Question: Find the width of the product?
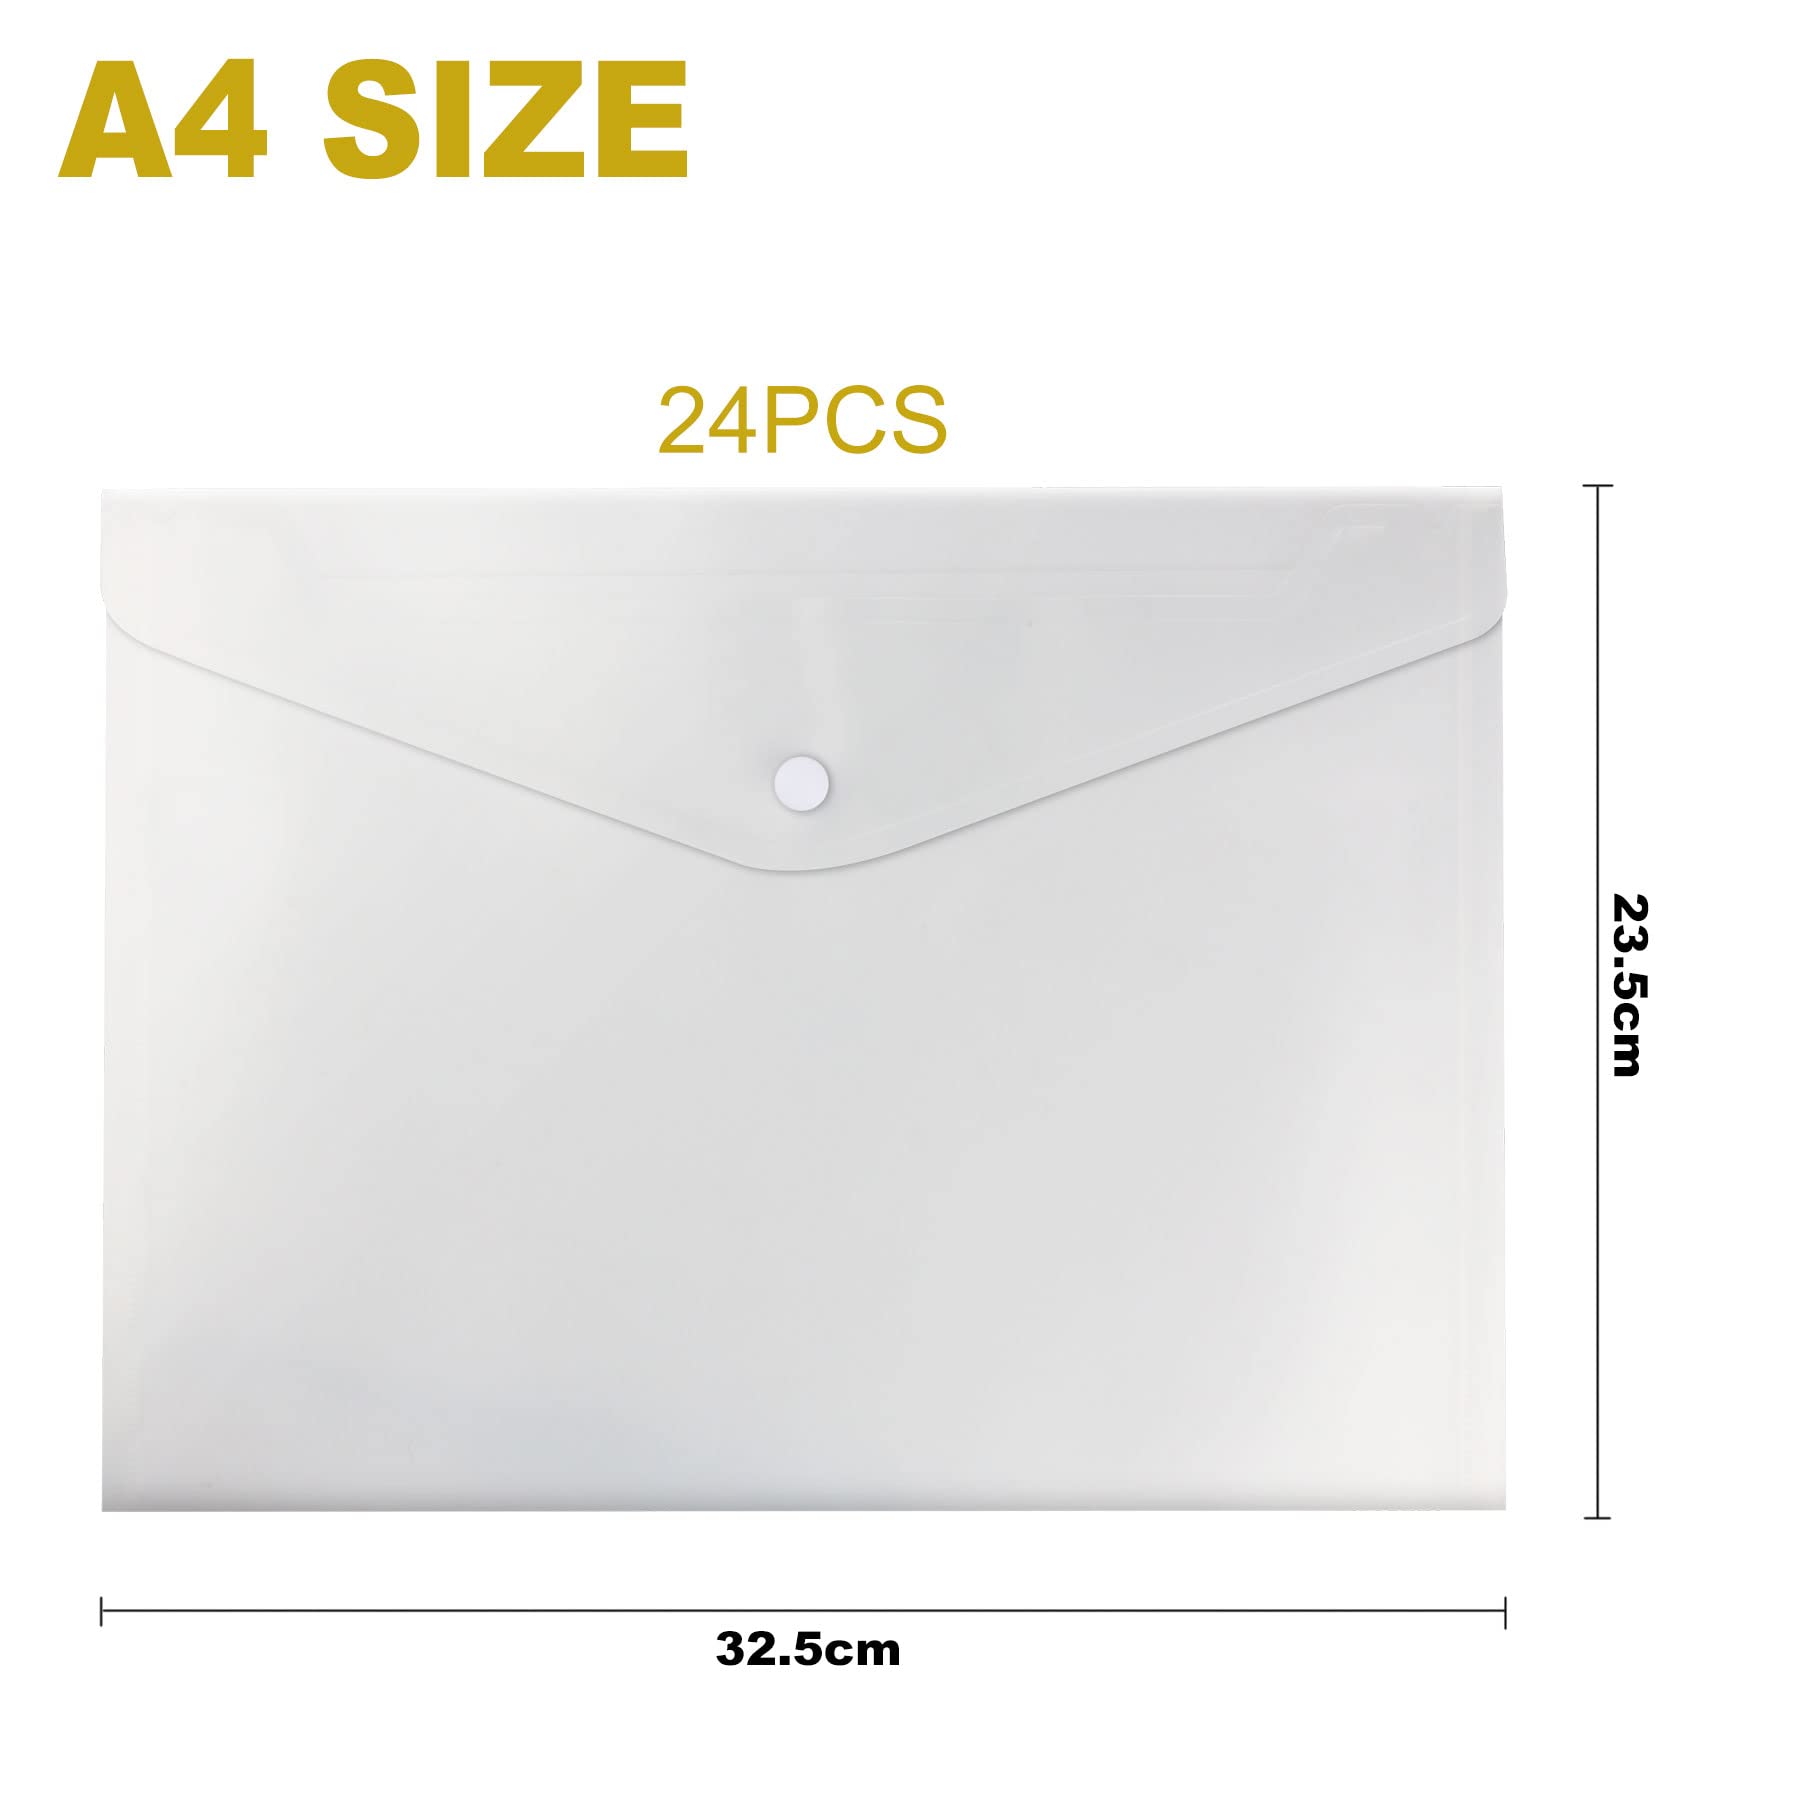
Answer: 23.5 centimetre